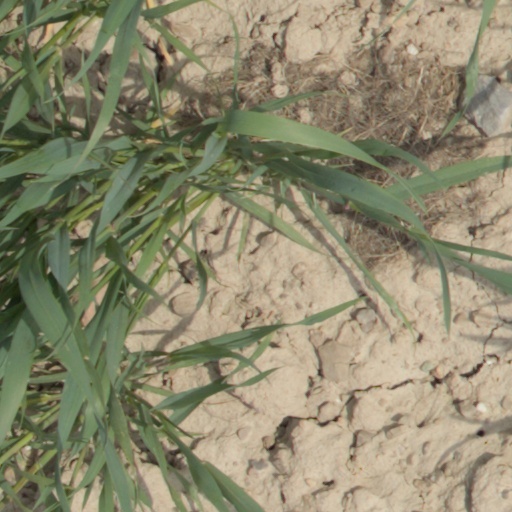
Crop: wheat